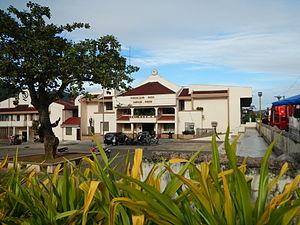
Sampaloc est une municipalité de la province de Quezon, aux Philippines.